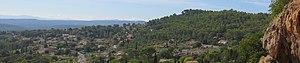
Vue panoramique de Cotignac
Cotignac est une commune française située dans le département du Var, en région Provence-Alpes-Côte d'Azur.